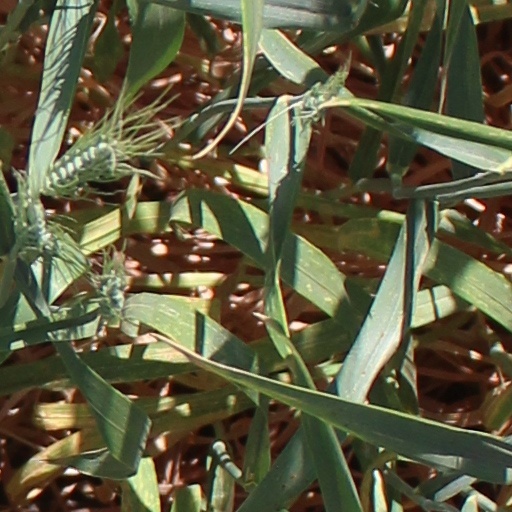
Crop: wheat